Germanic Legion

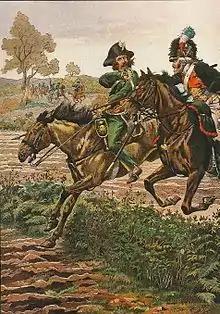
Piquier of the Germanic Legion (right) with lance, fighting against Vendée loyalist cavalryman

At first used to re-establish order in the Chartres region, it was then sent to the Ardennes front, again breaching the capitulation. After the outbreak of the War in the Vendée, the Legion was deployed to Western France, where it carried out the fusillades de Nantes. At the same moment its leaders were accused of "despotism" and certain officers such as Marceau were relieved by the représentants en mission to the Vendée. More and more members of the Legion switched to the vendéen side and the legion was finally disbanded on 22 June 1793, with its members redistributed into French units.